List of inventoried conifers in Canada

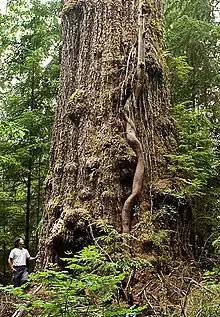
trunk of a large tree in the forest

Canada's national forest inventory includes many native conifer species. All except the larches are evergreens. Most are in the pine family, except for yews (in the yew family) and junipers, Alaska cedars and thuja cedars (in the cypress family).